The Neverending World Tour

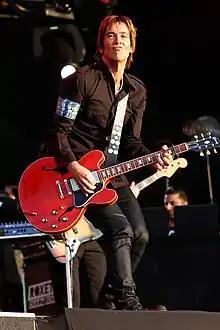
Per Gessle performing at Bospop in Weert, the Netherlands on 9 July 2011.

The band performed a series of seven warm-up shows throughout Europe, beginning on 4 August 2010 at Leif's Lounge – a music venue at Gessle's own Hotel Tylösand in Halmstad – and concluding on 12 September at the Saint Petersburg Ice Palace. Roxette's eighth studio album, "Charm School", was released worldwide from 11 February 2011. Deluxe editions of the CD included a bonus disc containing 12 tracks recorded live in Halmstad, Saint Petersburg and Stavanger during the 2010 tour. The "Charm School World Tour" began on 28 February 2011 and saw the band performing in Europe, Asia, South America, South Africa and the Middle East. They performed at London's Wembley Arena on 15 November, their first concert in the United Kingdom in 17 years, they last played Wembley on 15 November 1994.